François de Bourbon, Duke of Montpensier

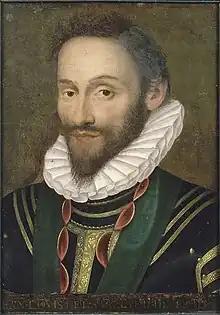
Portrait of Épernon, paramount favourite to Henri III

His establishment in Normandie was designed to appease the Norman nobility, which had despised the previous governor, the royal favourite Épernon. Épernon in his negotiations with Henri for the deprival of many of his offices as demanded by the "ligue" had proposed Montpensier to fill his position in Normandie. The appointment of Montpensier in combination with abolition of several taxes bought the king favour and he was invited to Rouen in June 1588.